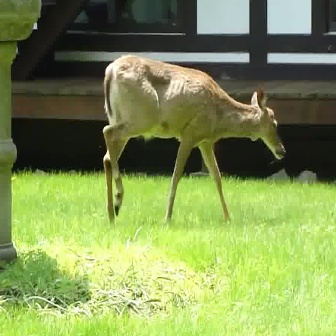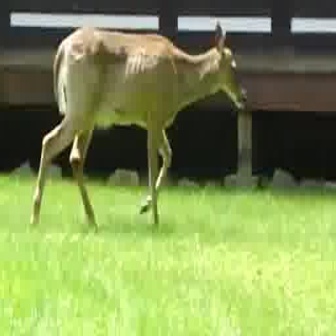
  Please identify the target specified by the bounding box [101,53,285,238] in the first image and locate it in the second image. Return the coordinates in [x_min,y_min,x_max,y_max] format.
Answer: [26,15,249,239]